List of Michigan wildfires

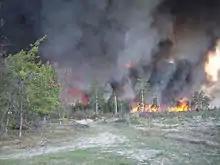
The Meridian Boundary Fire burned 8,586 acres near Grayling, Michigan in 2010.

The U.S. state of Michigan has been the site of several major wildfires. The worst of these were in the lumbering era of the late-1800s when lumbering practices permitted the buildup of large slash piles and altered forest growth patterns which may have contributed to size of the wildfires. The scattered nature of settlements, lumber camps and Indian tribes during this time lead to large uncertainties in determining the number of deaths and property losses. More recent fires have been much smaller and contained by modern firefighting methods with better records of the destruction they caused. Almost all of the thousands of yearly fires in the state are only a few acres, although 100-200 homes are damaged each year by these small fires.